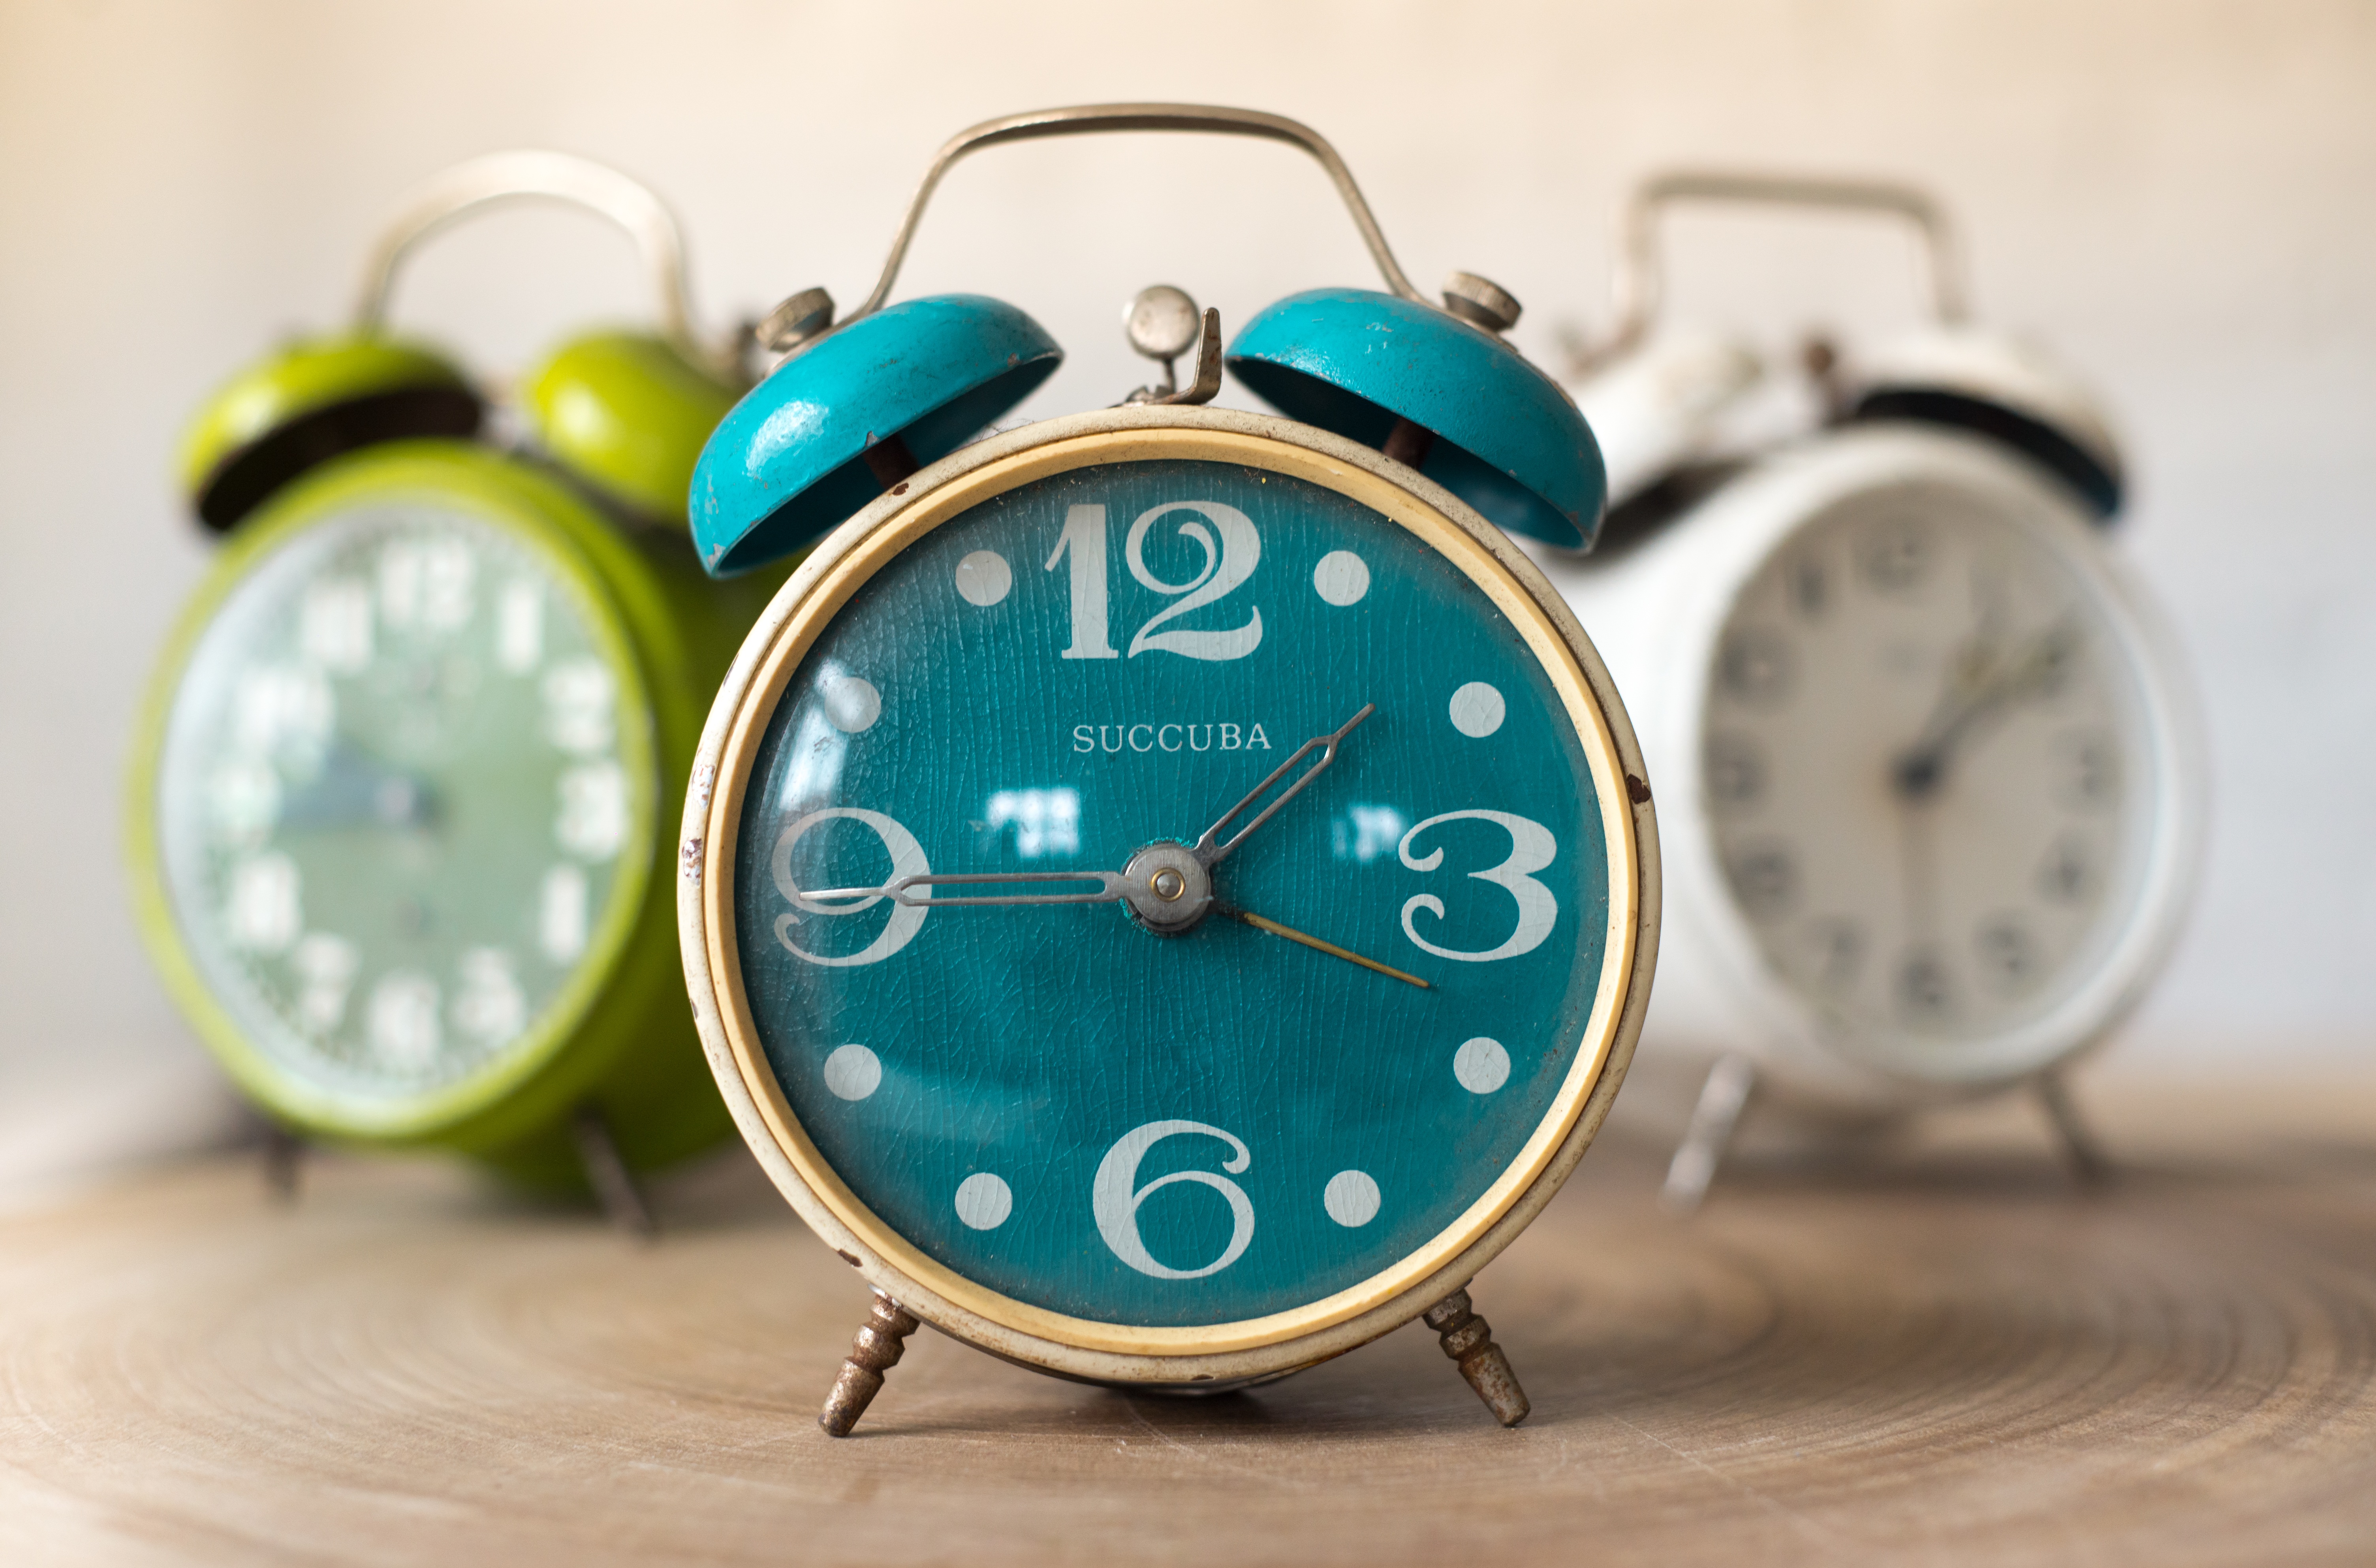
watch, hand, white, vintage, retro, morning, round, clock, time, hour, old, analog, alarm clock, alarm, bell, minute, dial, circle, product, font, face, classic, second, product design, home accessories, thrift store